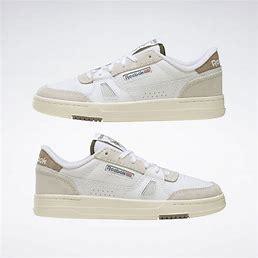
Brand: Reebok
Model: LT Court